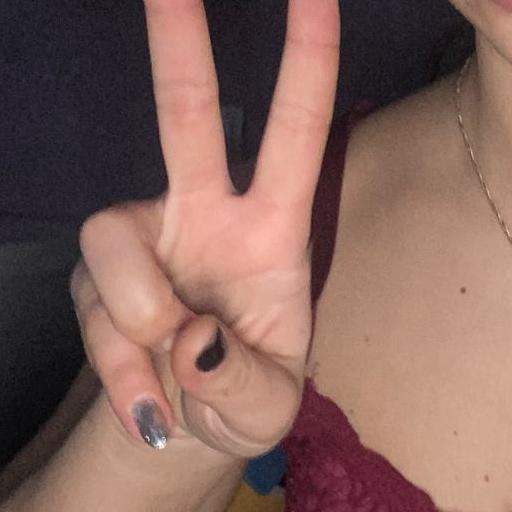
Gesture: peace